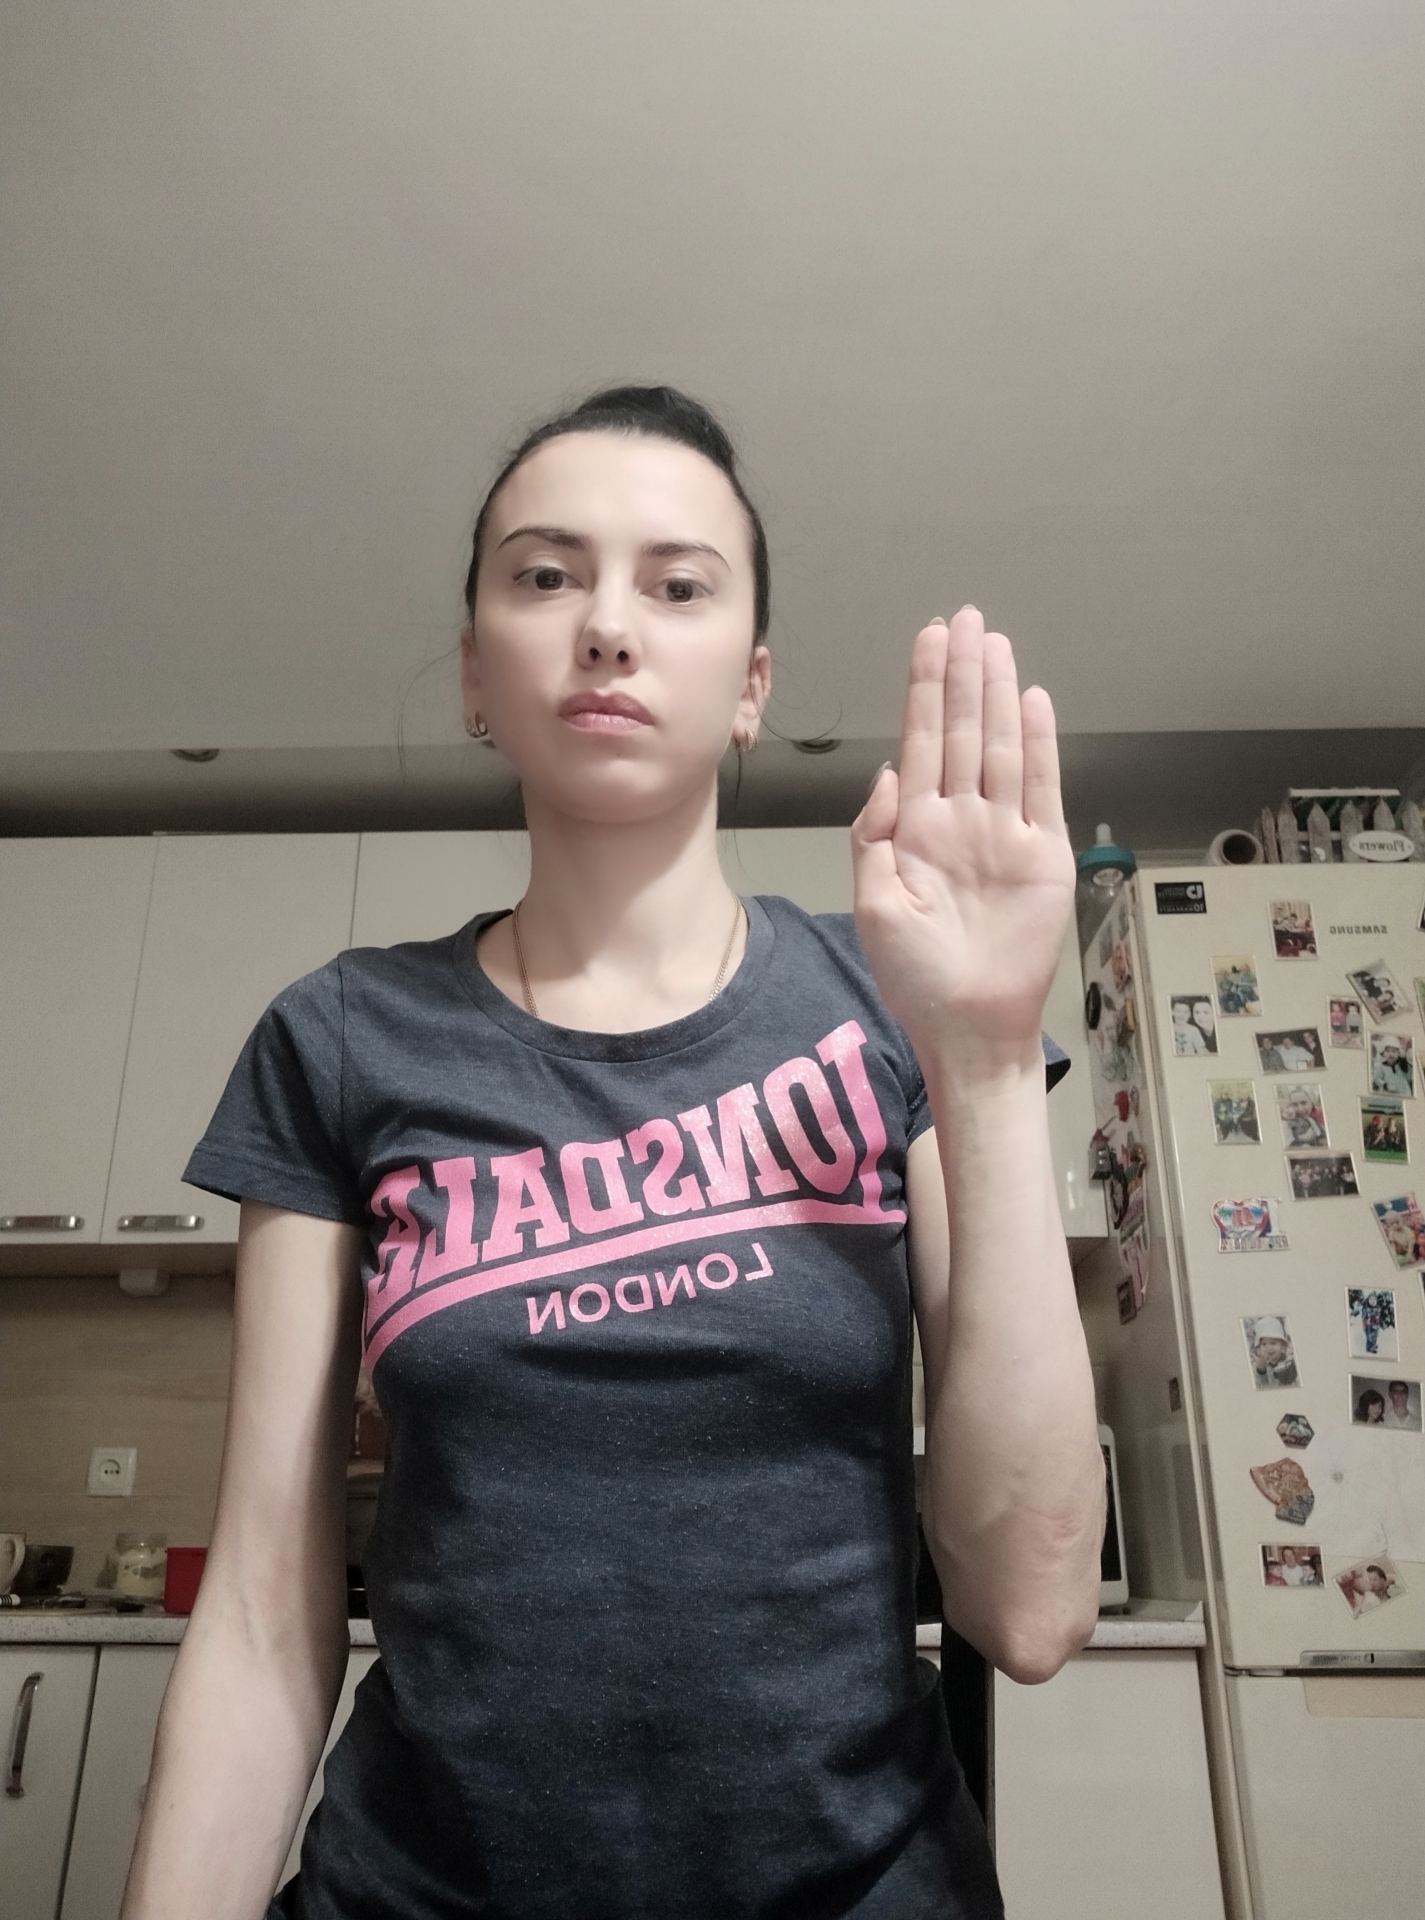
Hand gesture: stop